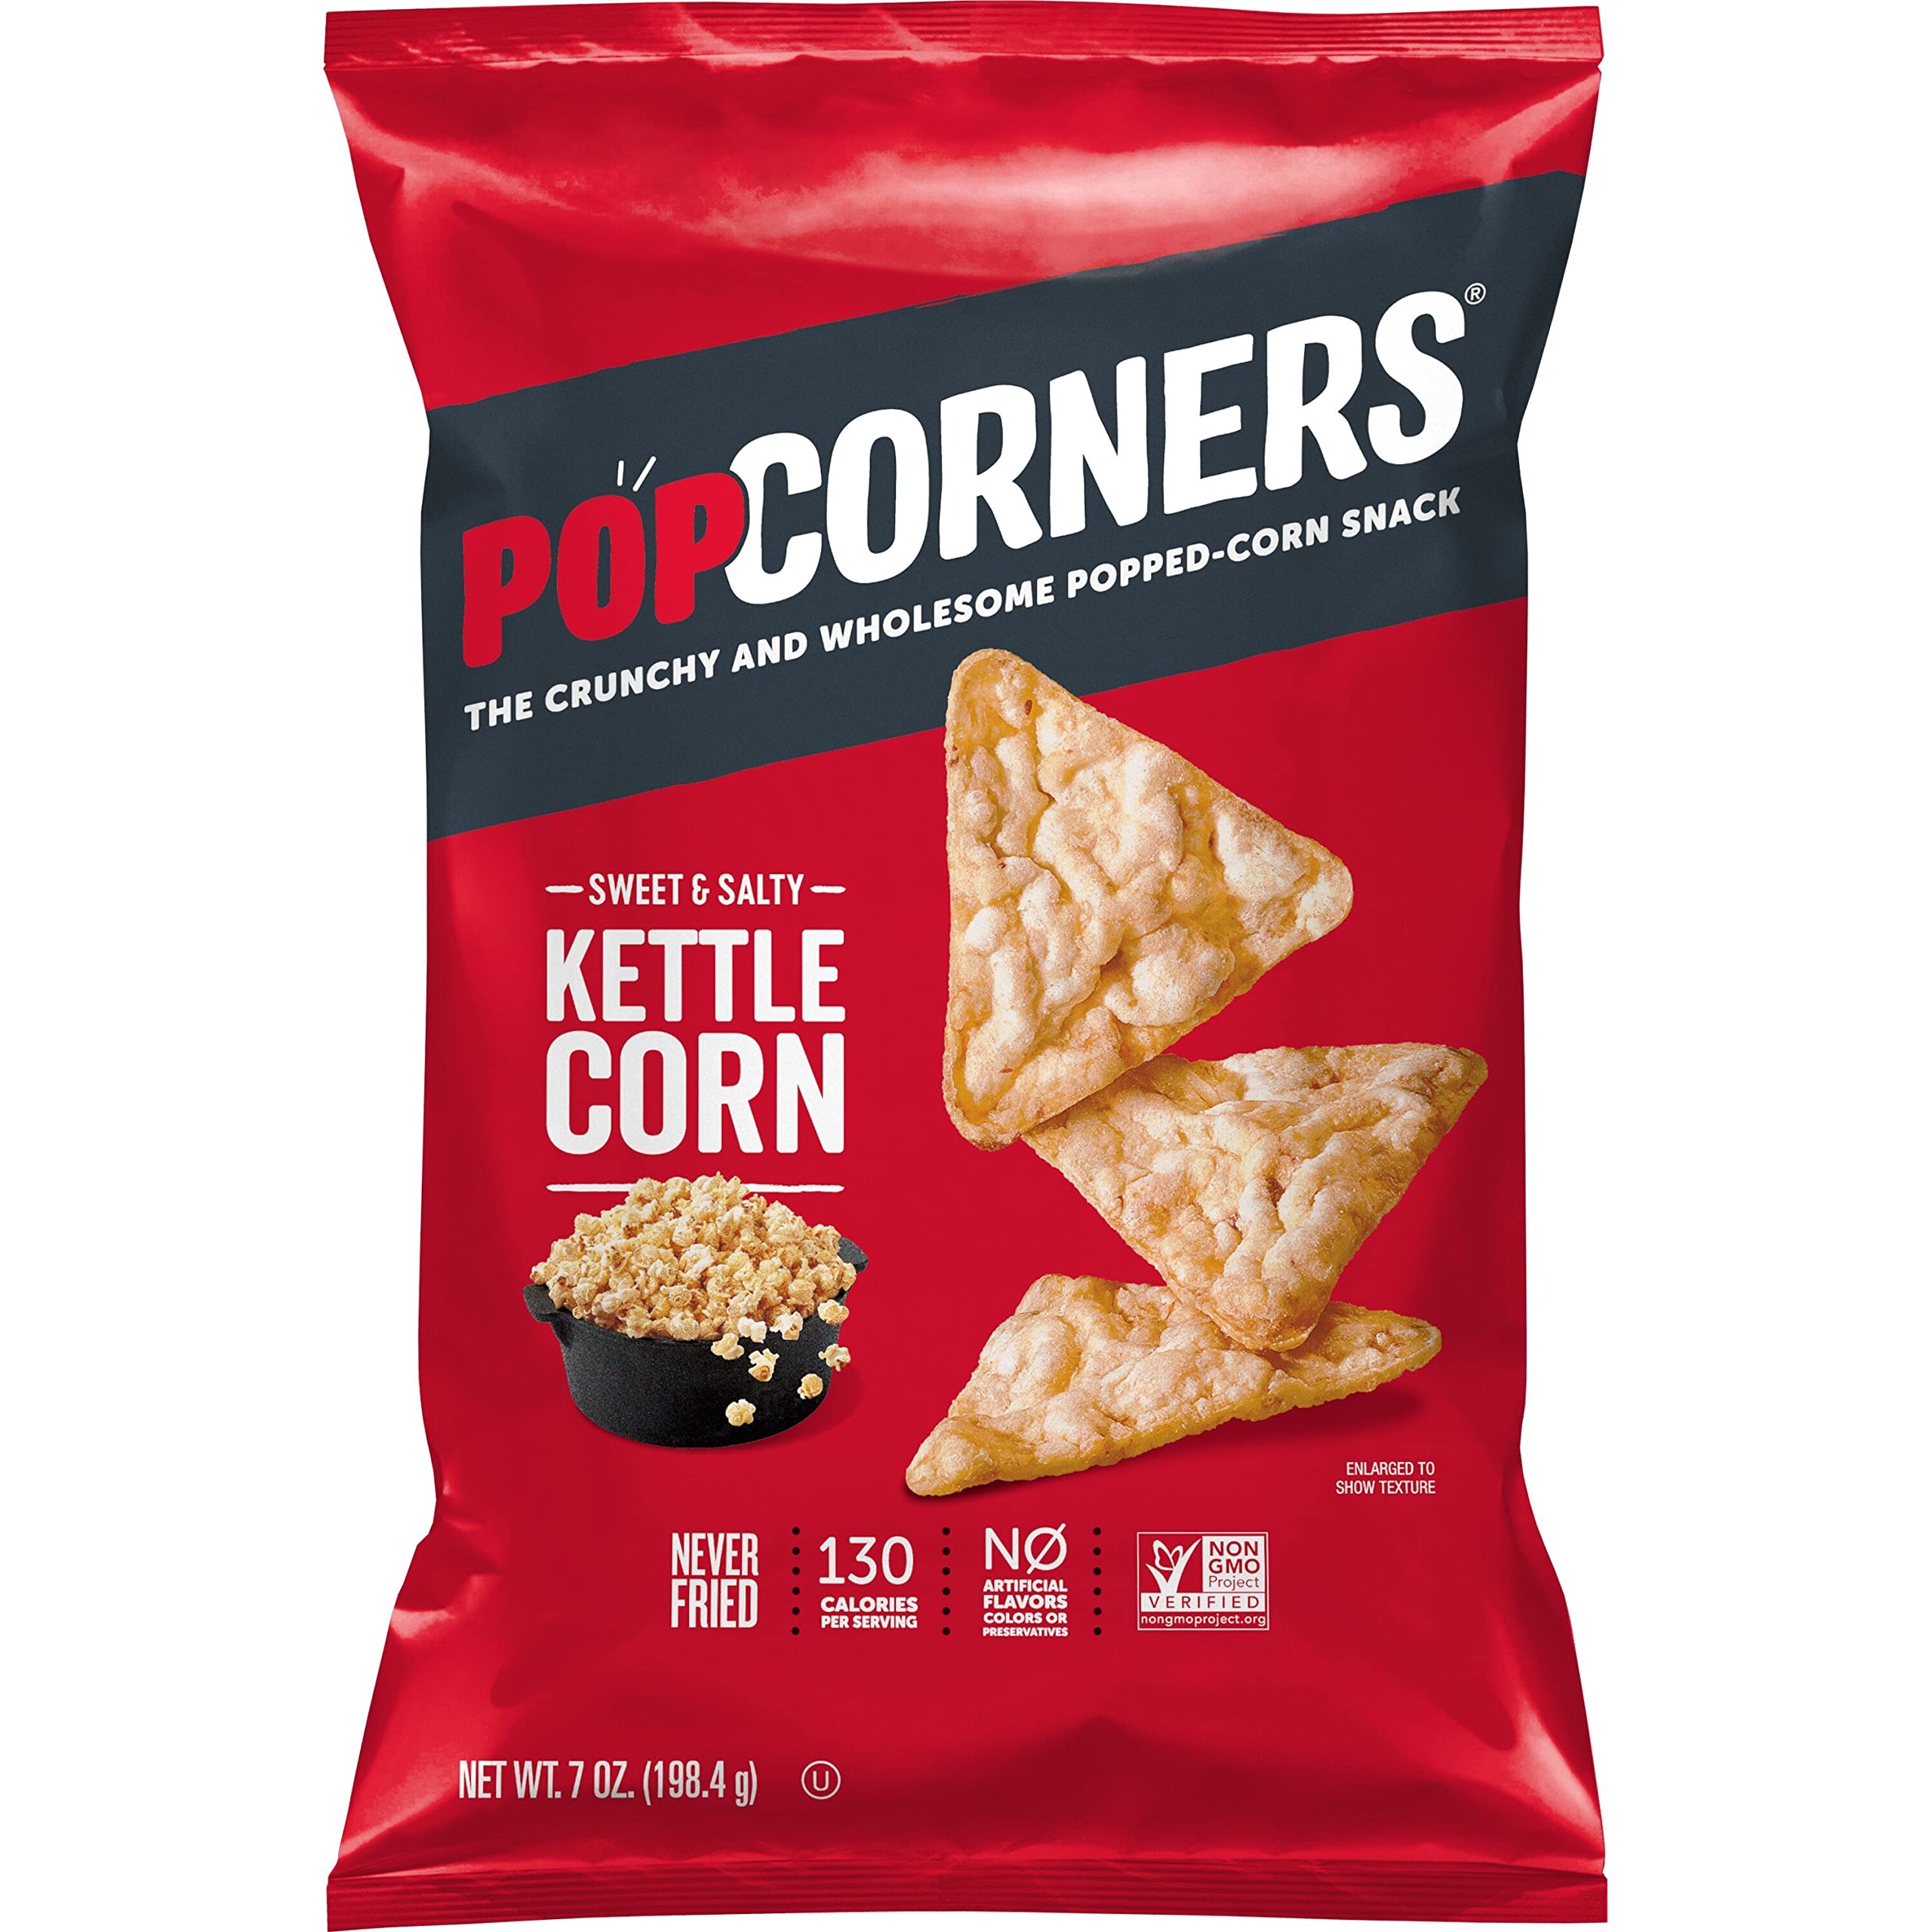
Item Name: Popcorner Kettle Corn Popped Corn Chips, 7 Ounce
Bullet Point 1: Non-Gmo corn; no artificial anything; always gluten free; never ever fried
Bullet Point 2: Non-Gmo; gluten free; vegan
Bullet Point 3: A little rebellion now and then is a good thing - Thomas Jefferson
Bullet Point 4: Stand up for better snacks, born in liberty, NY
Value: 7.0
Unit: Ounce

Price: 4.495